Bill Hayward

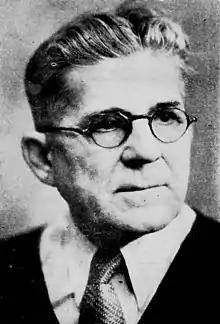
Hayward,

William Louis "Colonel Bill" Hayward (July 2, 1868 – December 14, 1947) was an American-Canadian track and field and basketball coach. He coached track at the University of Oregon and for six United States Olympic teams, from 1908 through 1932.